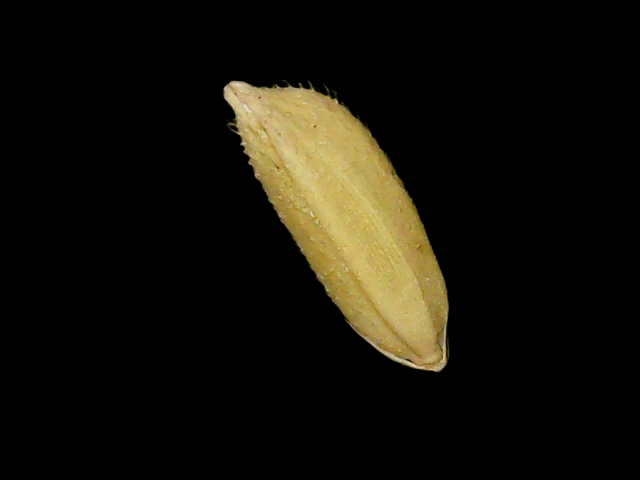
Rice variety: Binadhan17